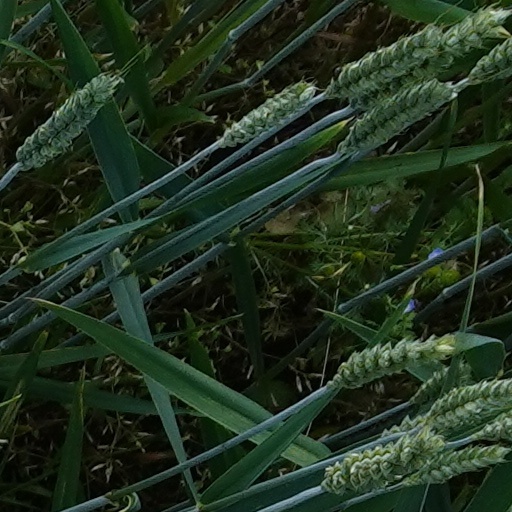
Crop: wheat